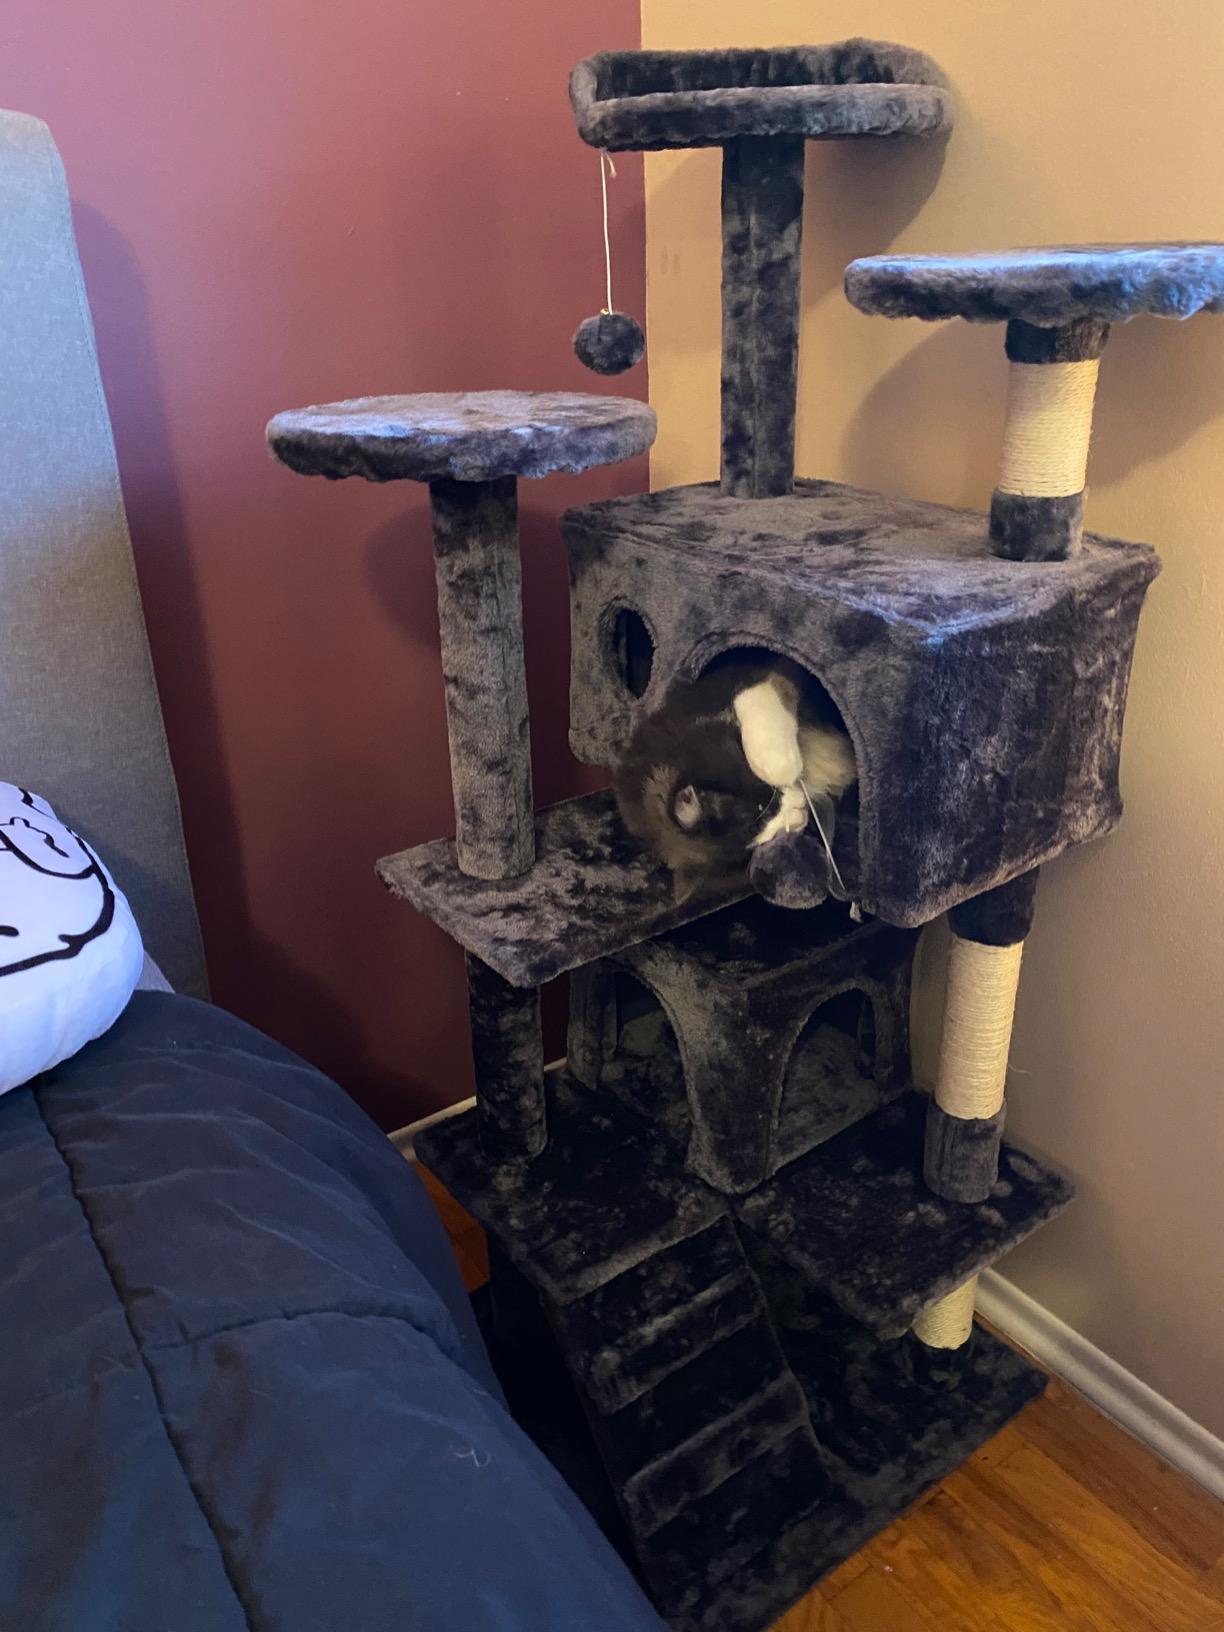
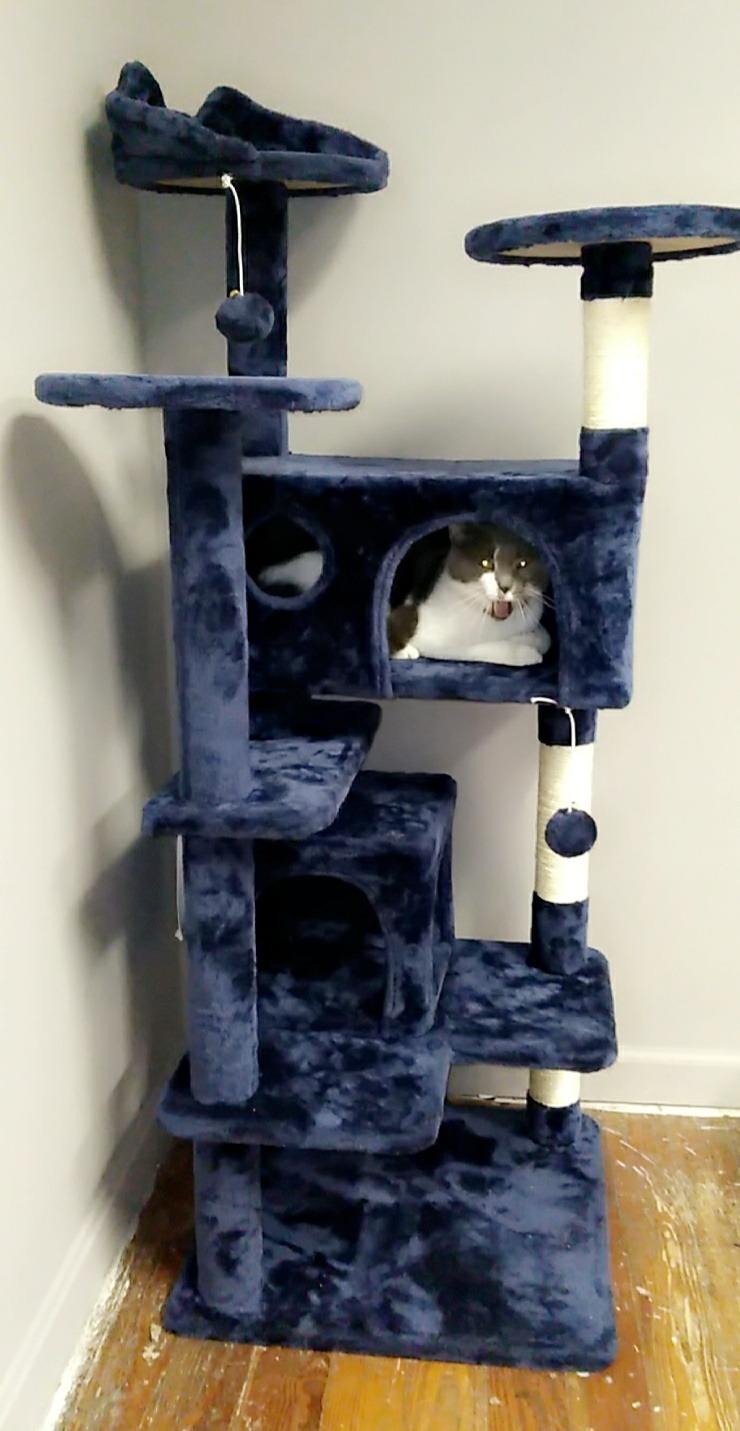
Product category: items_cat tree
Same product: no